Skjalm Hvide

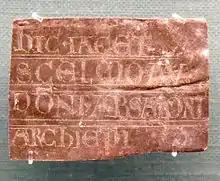
A lead–plate with text found at the Sorø Abbey Church, which tells that Absalon's grandfather is here. The text reads in Latin: ""HIC IACET SCELMO BY DONI ABSALONI ARCHIEPI"". National Museum of Denmark, Copenhagen.

The most famous residents of the Sorø Abbey have included the Danish historian, theologian and author Saxo Grammaticus (c. 1150 – c. 1220) ("Saxo the Literate", or "Saxo the Learned", literally "Saxo the Grammarian", a.k.a. "Saxo cognomine Longus"), who was born around the time when Skjalm Hvide's sons and Asser Rig – the founders of the Sorø Abbey – are believed to have died (both in c. 1151).